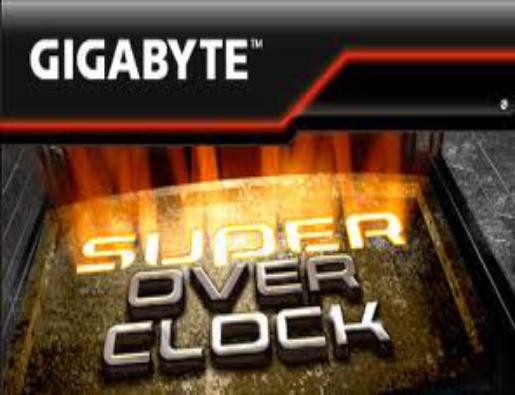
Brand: Gigabyte
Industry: Electronic